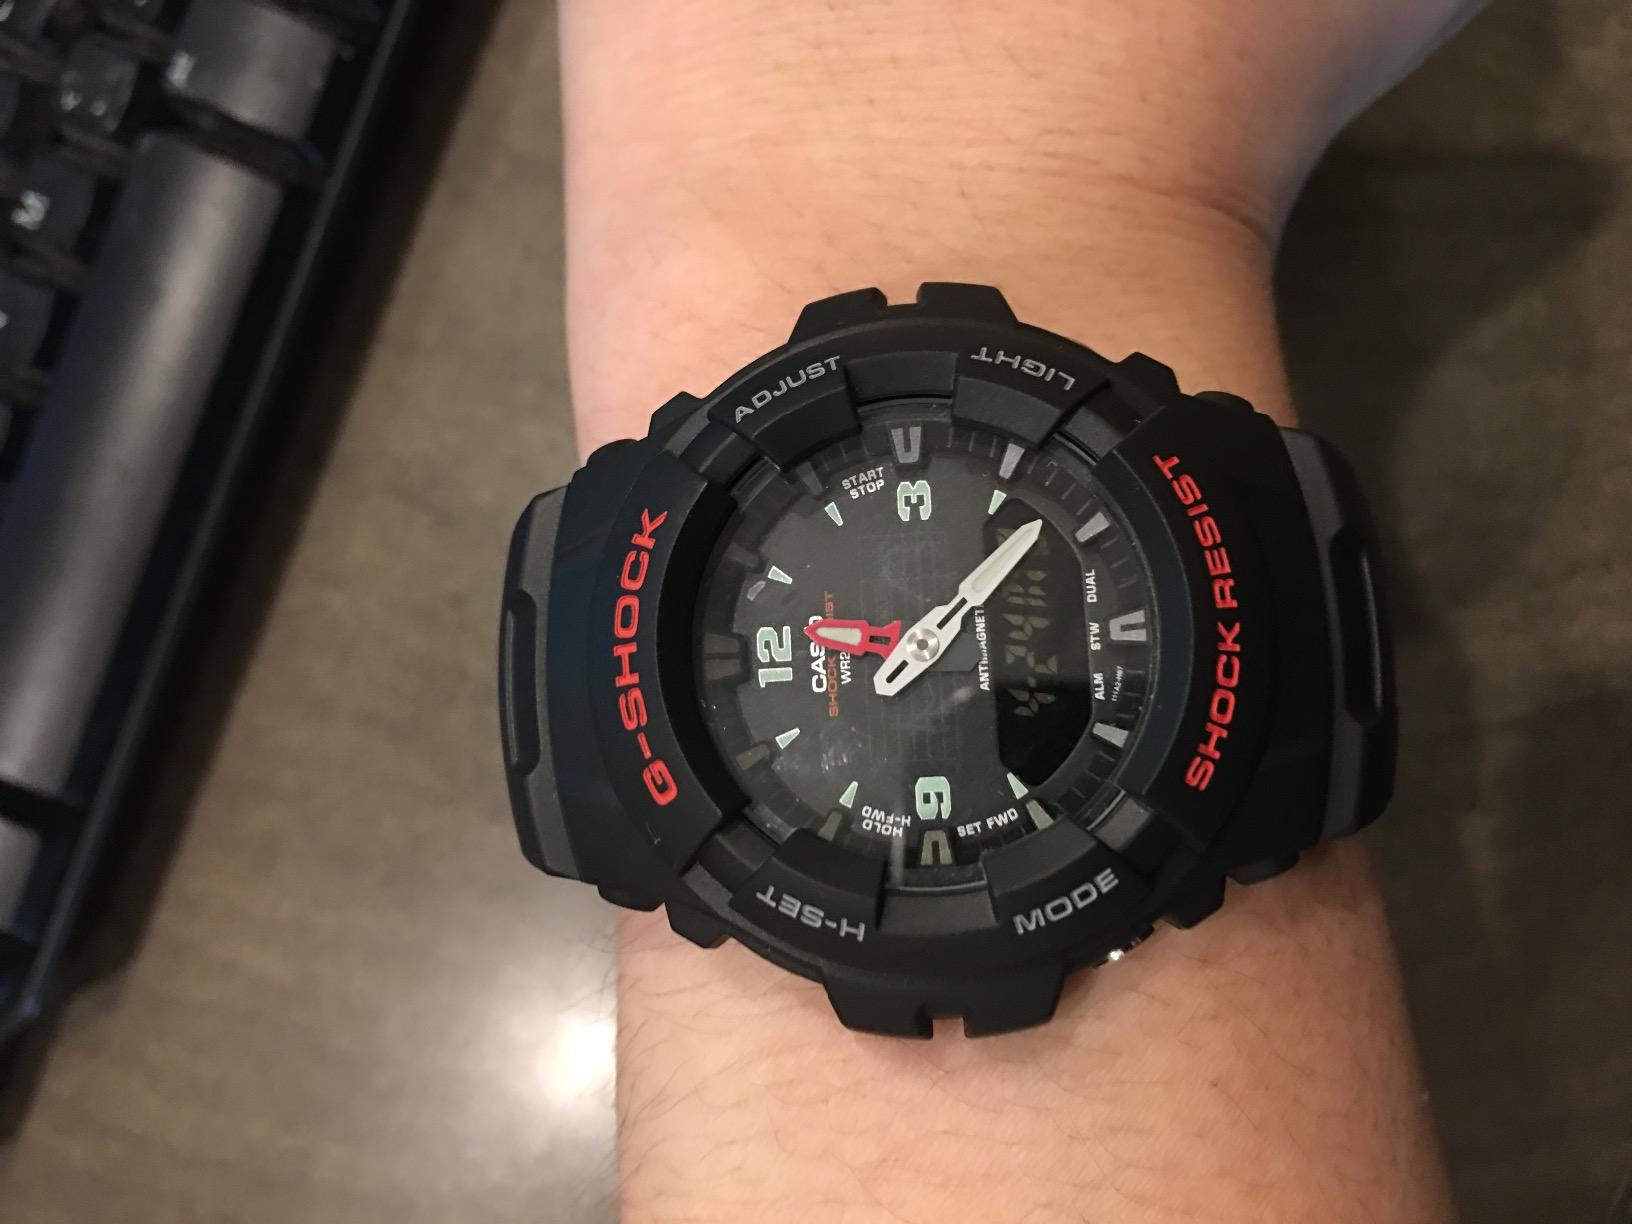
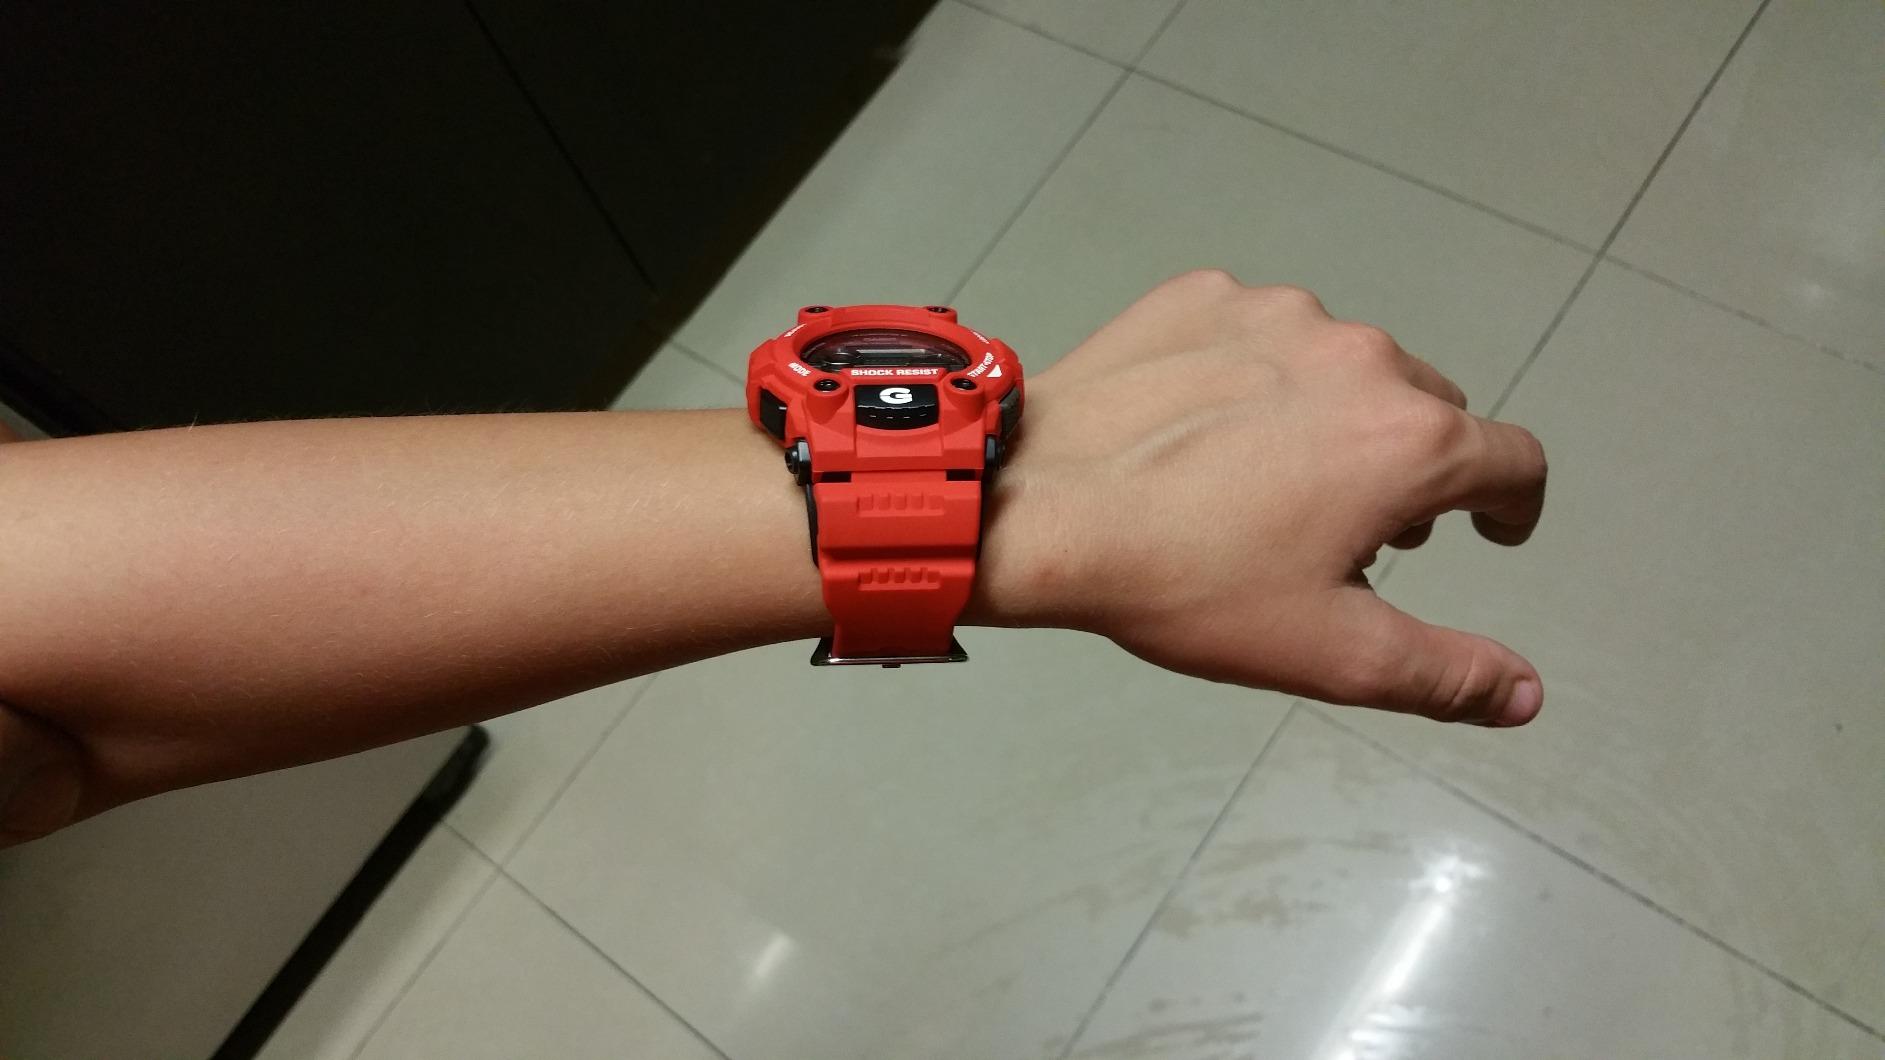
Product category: accessories_watch
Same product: no